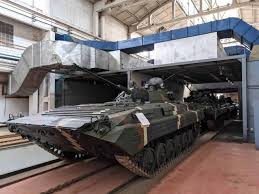
Label: BMP-2